The Queen of Office

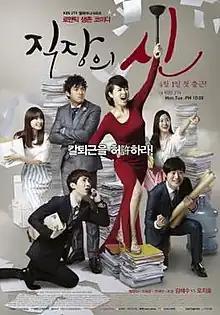
Promotional poster

The Queen of Office is a 2013 South Korean television series starring Kim Hye-soo, Oh Ji-ho, Jung Yu-mi, Lee Hee-joon, Jeon Hye-bin, and Jo Kwon. It aired on KBS2 from April 1 to May 21, 2013, on Mondays and Tuesdays at 22:00 for 16 episodes. Kim later won the Daesang (or "Grand Prize"), the highest honor at the 2013 KBS Drama Awards.